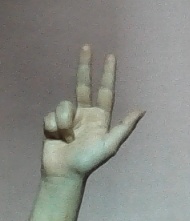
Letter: al